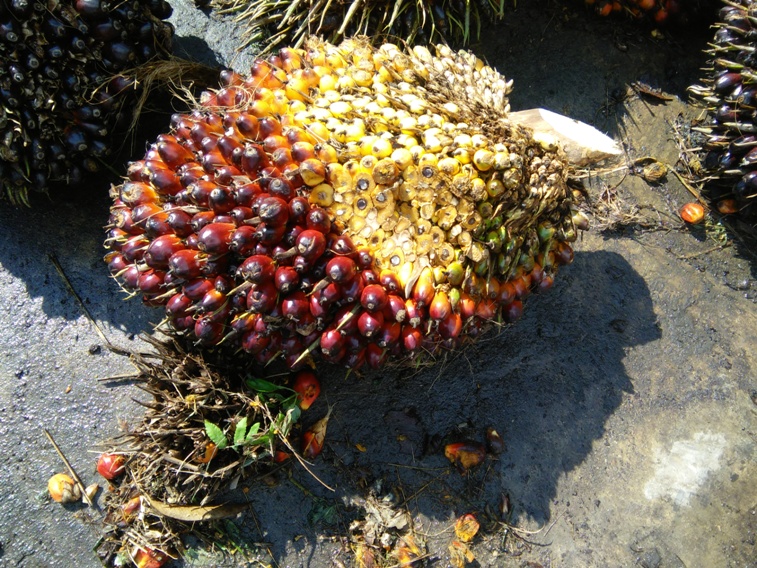
Ripeness: Ripe